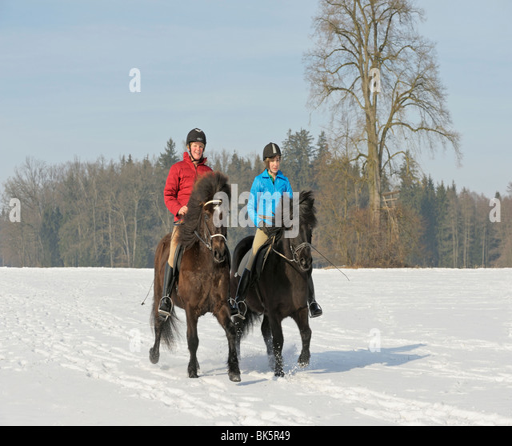
teens during a ride out in winter on horse